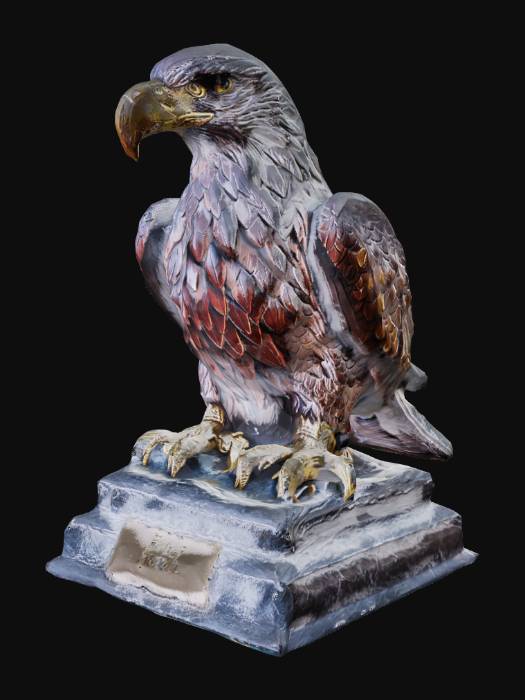
미적 점수 (1~10점): 7